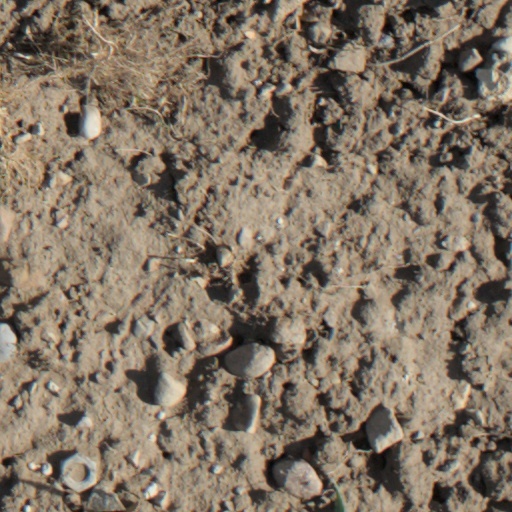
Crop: wheat